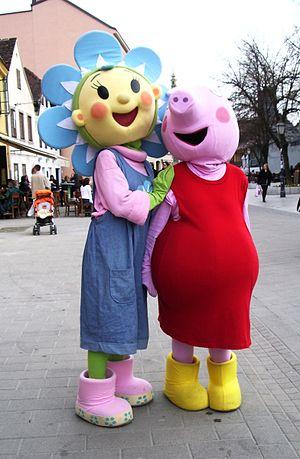
Fifi et ses floramis est une série d'animation britannique créée par Keith Chapman, produite par Chapman Entertainment et Cosgrove Hall Films, et diffusée entre le 2 mai 2006 et le 19 décembre 2010 sur Five.